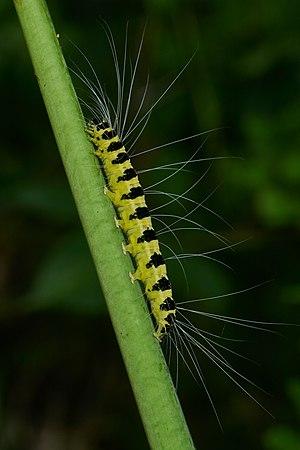
Les Nolidés sont une famille de lépidoptères comprenant environ 1 400 espèces de papillons distribués dans le monde entier. Ils étaient autrefois inclus dans les Noctuidae.